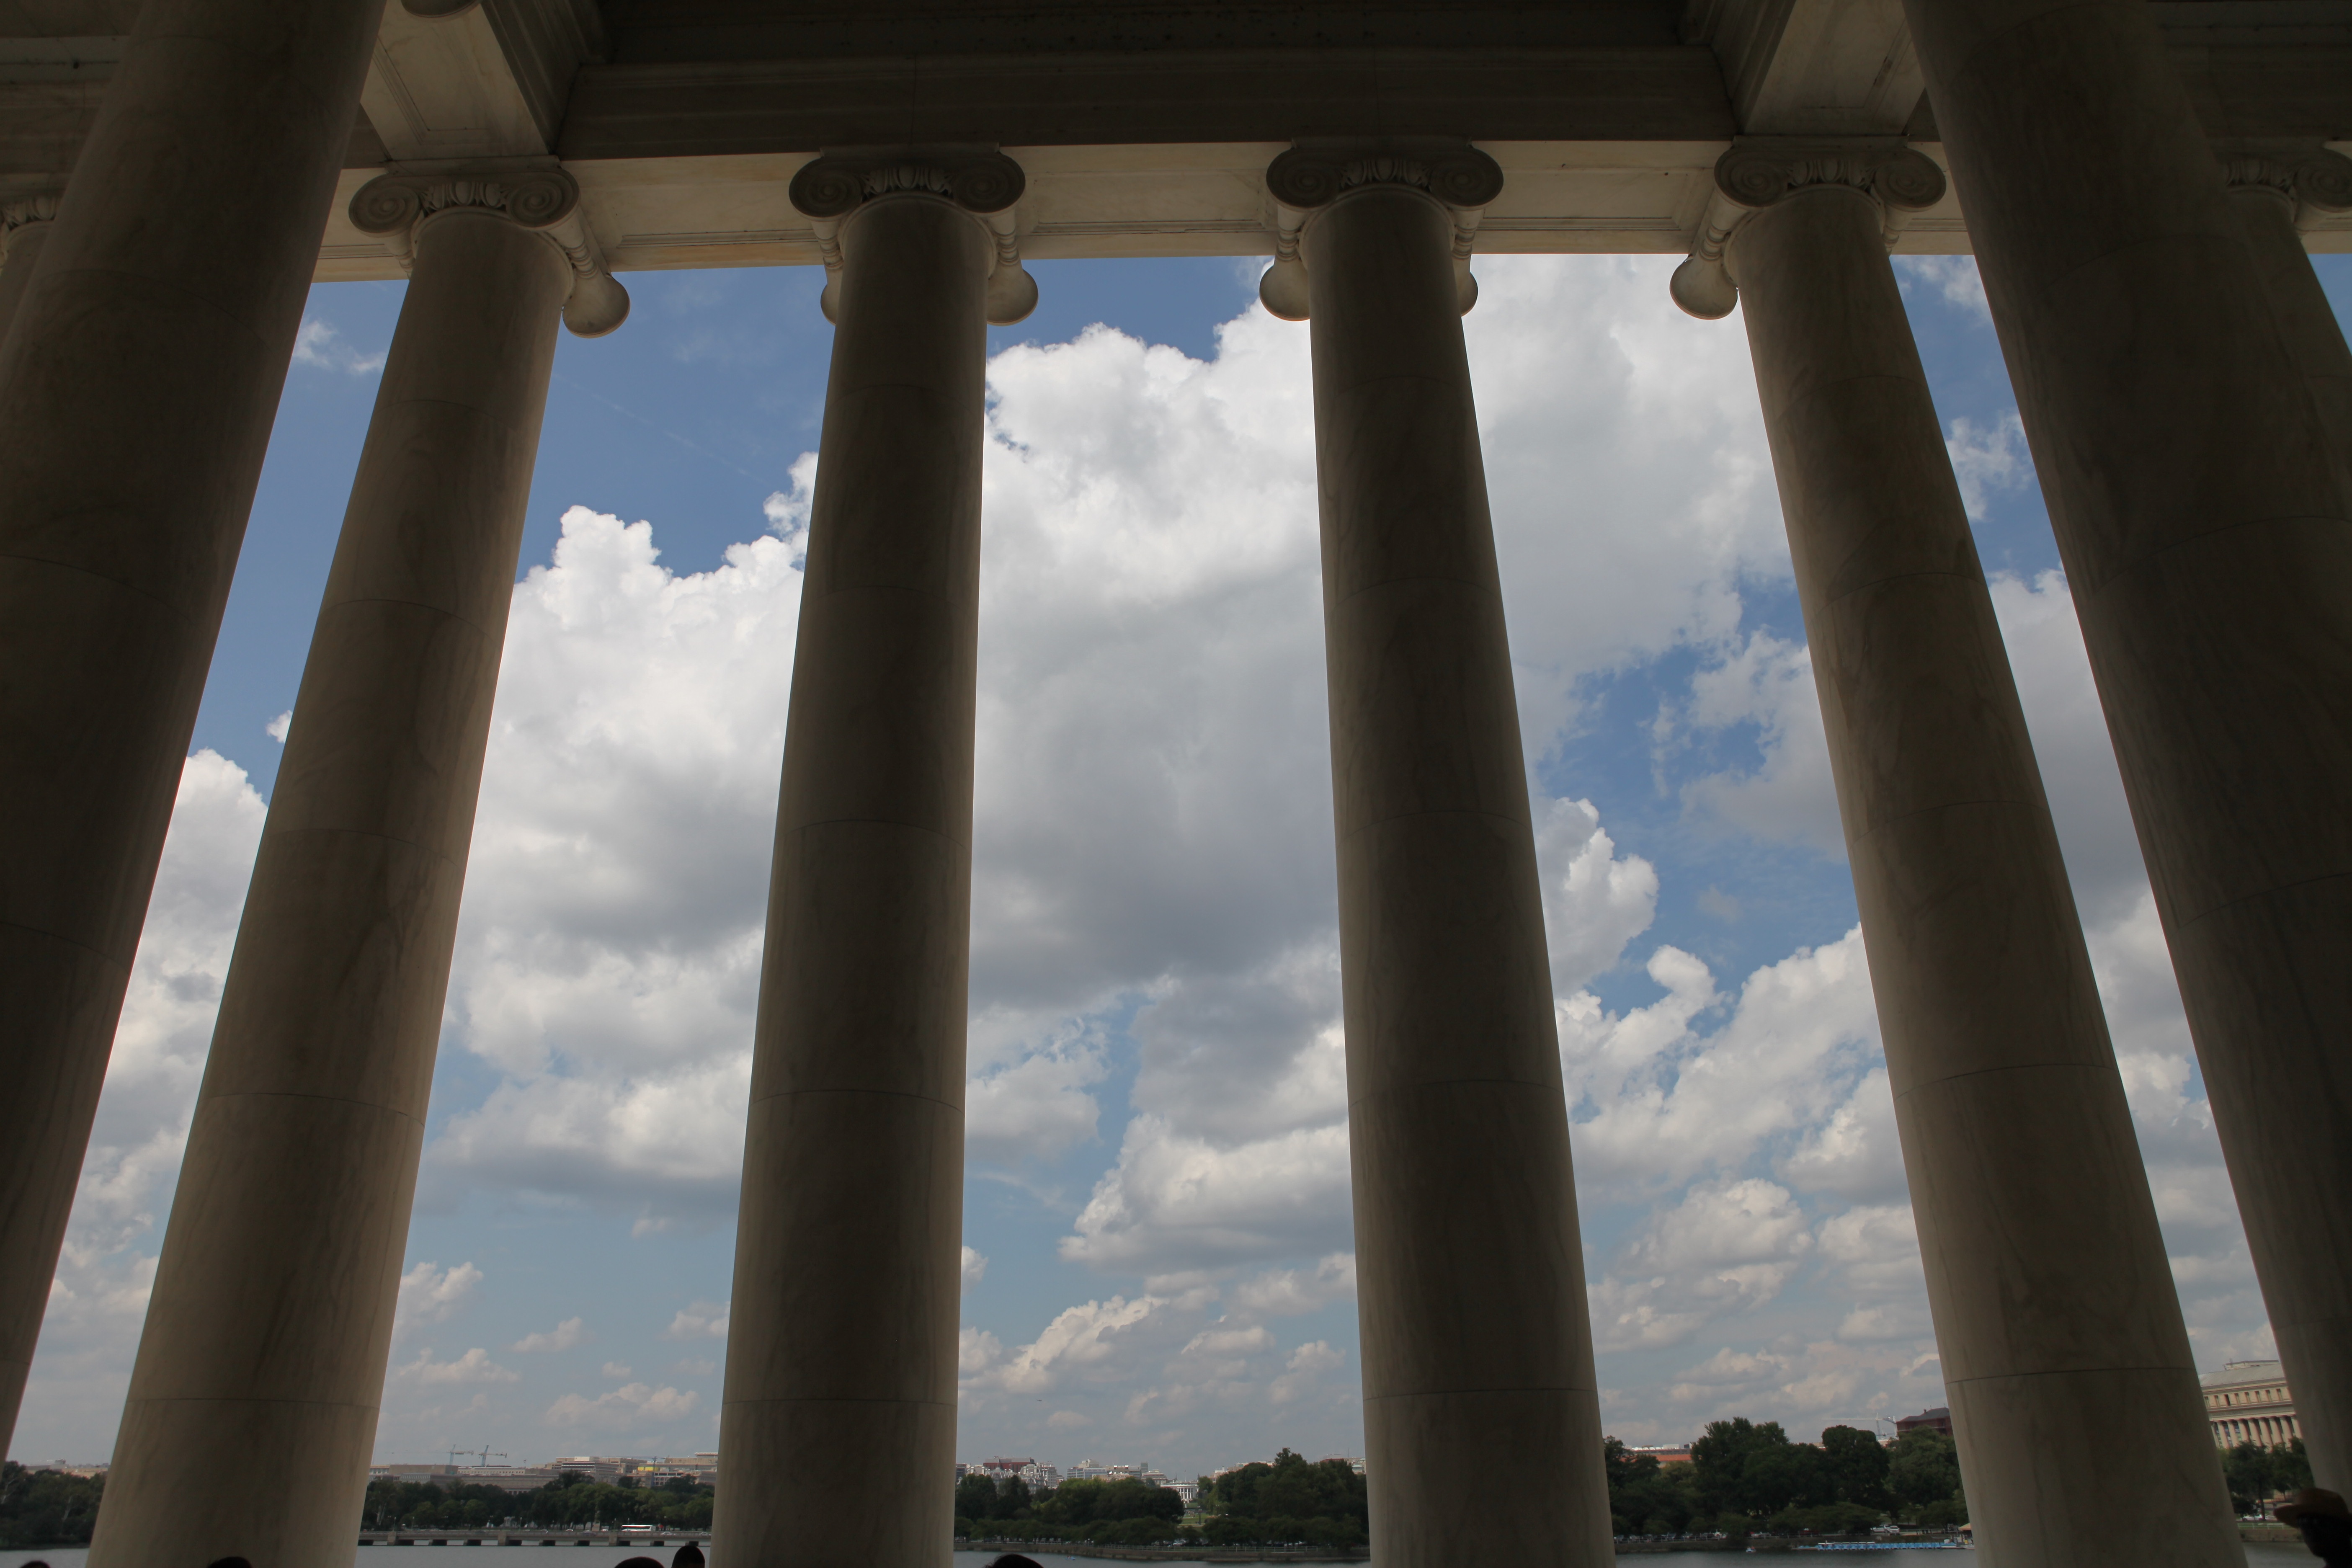
structure, column, blue